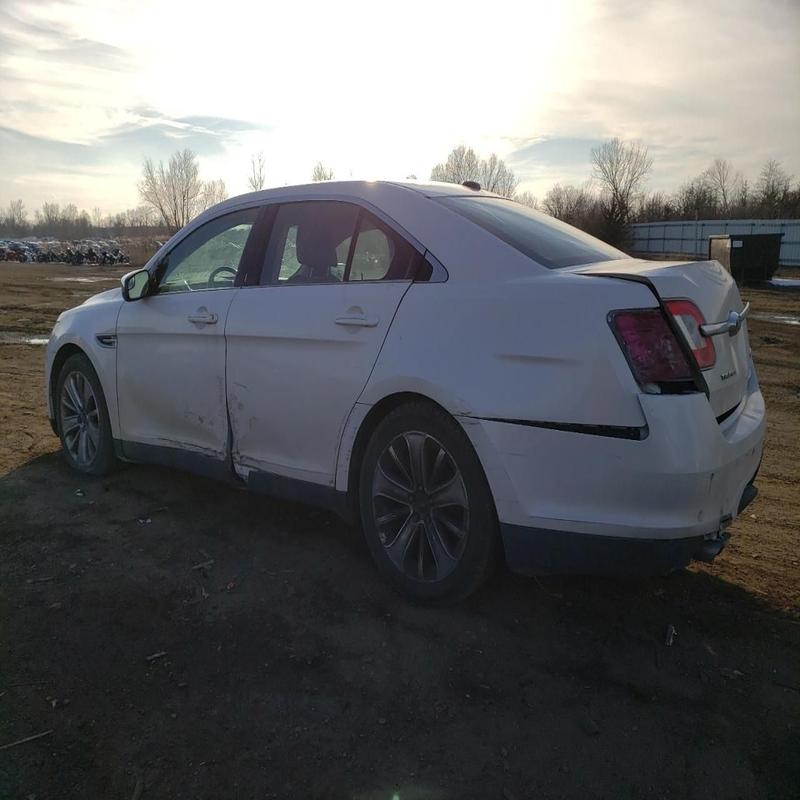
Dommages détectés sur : porte avant gauche, porte arrière gauche, malle, feu arrière droit, feu arrière gauche, pare-choc arrière, plaque d'immatriculation arrière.
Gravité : mineur